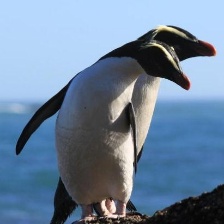
Species: FIORDLAND PENGUIN
Scientific name: EUDYPTES PACHYRHYNCHUS
ImageNet parent category: king_penguin